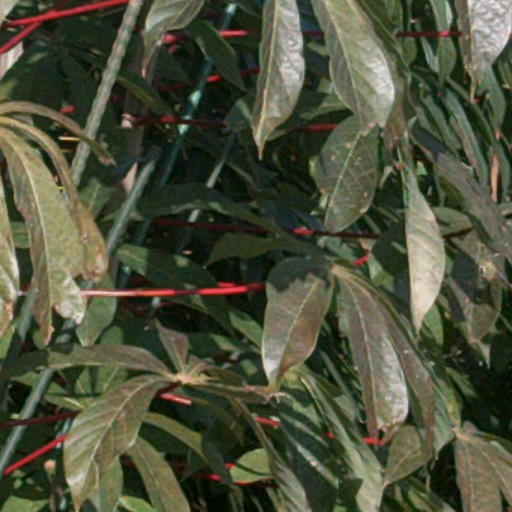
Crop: cassava